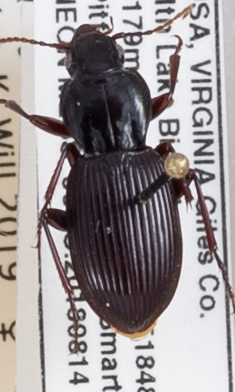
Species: Pterostichus tristis
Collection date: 2018-08-14
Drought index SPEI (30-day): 1.962
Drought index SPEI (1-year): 0.47
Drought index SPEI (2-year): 0.694